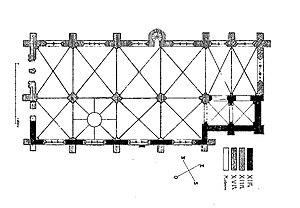
Plan de l'église.
L'église Notre-Dame-de-l'Annonciation est une église catholique paroissiale située à Allonne, dans l'Oise, en France. C'est une église à double vaisseau. Sur les six travées que compte chacun, les quatre premières sont gothiques flamboyantes, mais celles du sud, qui constituent le collatéral, environ un quart moins élevées et moins larges que leurs homologues du nord, ont des murs extérieurs partiellement romans. Cependant, les seuls éléments romans bien caractérisés de cette partie de l'église sont l'archivolte et le tympan de l'ancien portail et un contrefort plat au sud. Ce que les parties flamboyantes offrent de remarquable est surtout le grand portail occidental avec son tympan ajouré. Les réseaux des fenêtres évoquent le déambulatoire de l'église Saint-Étienne de Beauvais. À l'intérieur, l'on note les piliers ondulés et les arcs-doubleaux de fort diamètre, et une modénature assez complexe et soignée. Le chœur liturgique actuel est établi dans l'axe du vaisseau du nord. Son style gothique renvoie aux dernières années avant l'éclosion du style rayonnant, et il ne devrait guère être antérieur à 1220. À côté, le chœur roman est également conservé.